Greece–Israel relations

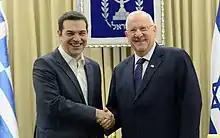
Greek Prime Minister Alexis Tsipras (l.) with President of Israel Reuven Rivlin in Israel, November 2015

The arid topography of Israel has spurred Israeli scientists to develop innovative farming methods and desalination technologies. The start of an efficient desalination by Israeli scientists as planned will be a boost to many of Greece's islands such as Santorini that suffer inadequate freshwater reserves and must often rely on shipped water. Agricultural Development and Foods Minister Athanassios Tsaftaris in a visit to Israel with Israeli Agriculture and Rural Development Minister Orit Noked in 2011 emphasised that both governments are very interested in further boosting agricultural development.